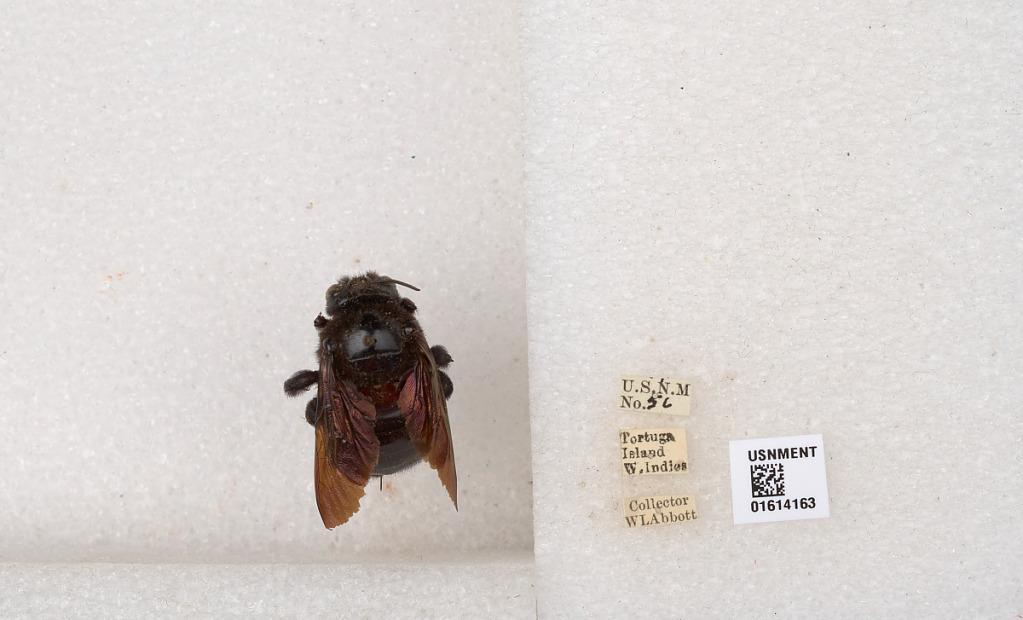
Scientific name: Xylocopa (Neoxylocopa) mordax Smith
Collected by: W. Abbott
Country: Haiti
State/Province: Nord-Ouest
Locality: Tortuga Island